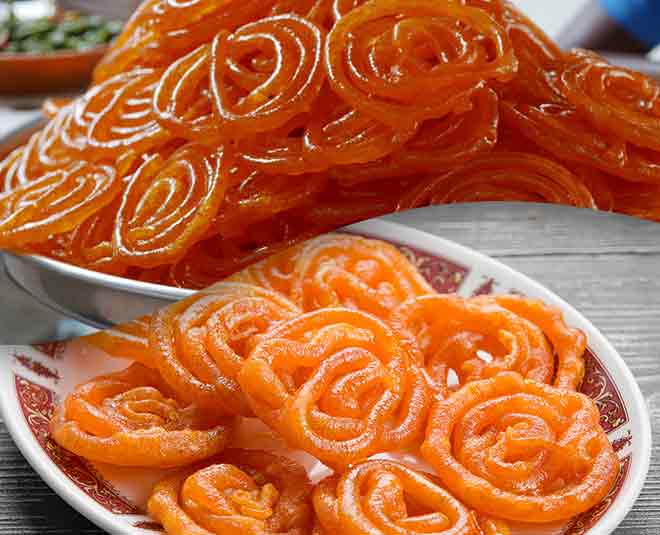
Dish: jalebi